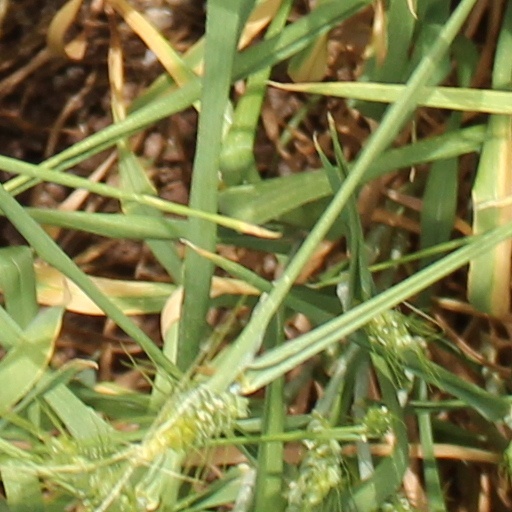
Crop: wheat